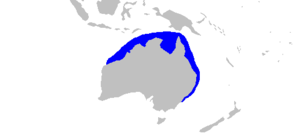
Carcharhinus tilstoni est une espèce de requin de la famille des Carcharhinidae, endémique du nord et de l'est de l'Australie. Privilégiant les parties moyennes et supérieures de la colonne d'eau, on le trouve dans la zone intertidale jusqu'à une profondeur de 50 m. Du point de vue de l'apparence, cette espèce est pratiquement identique au Requin bordé, plus courant, et duquel on peut le distinguer de manière fiable par son nombre de vertèbres et par des marqueurs génétiques. Atteignant généralement 1,5 à 1,8 m de long, c'est un requin assez trapu de couleur bronze avec un long museau et des nageoires aux extrémités noires.